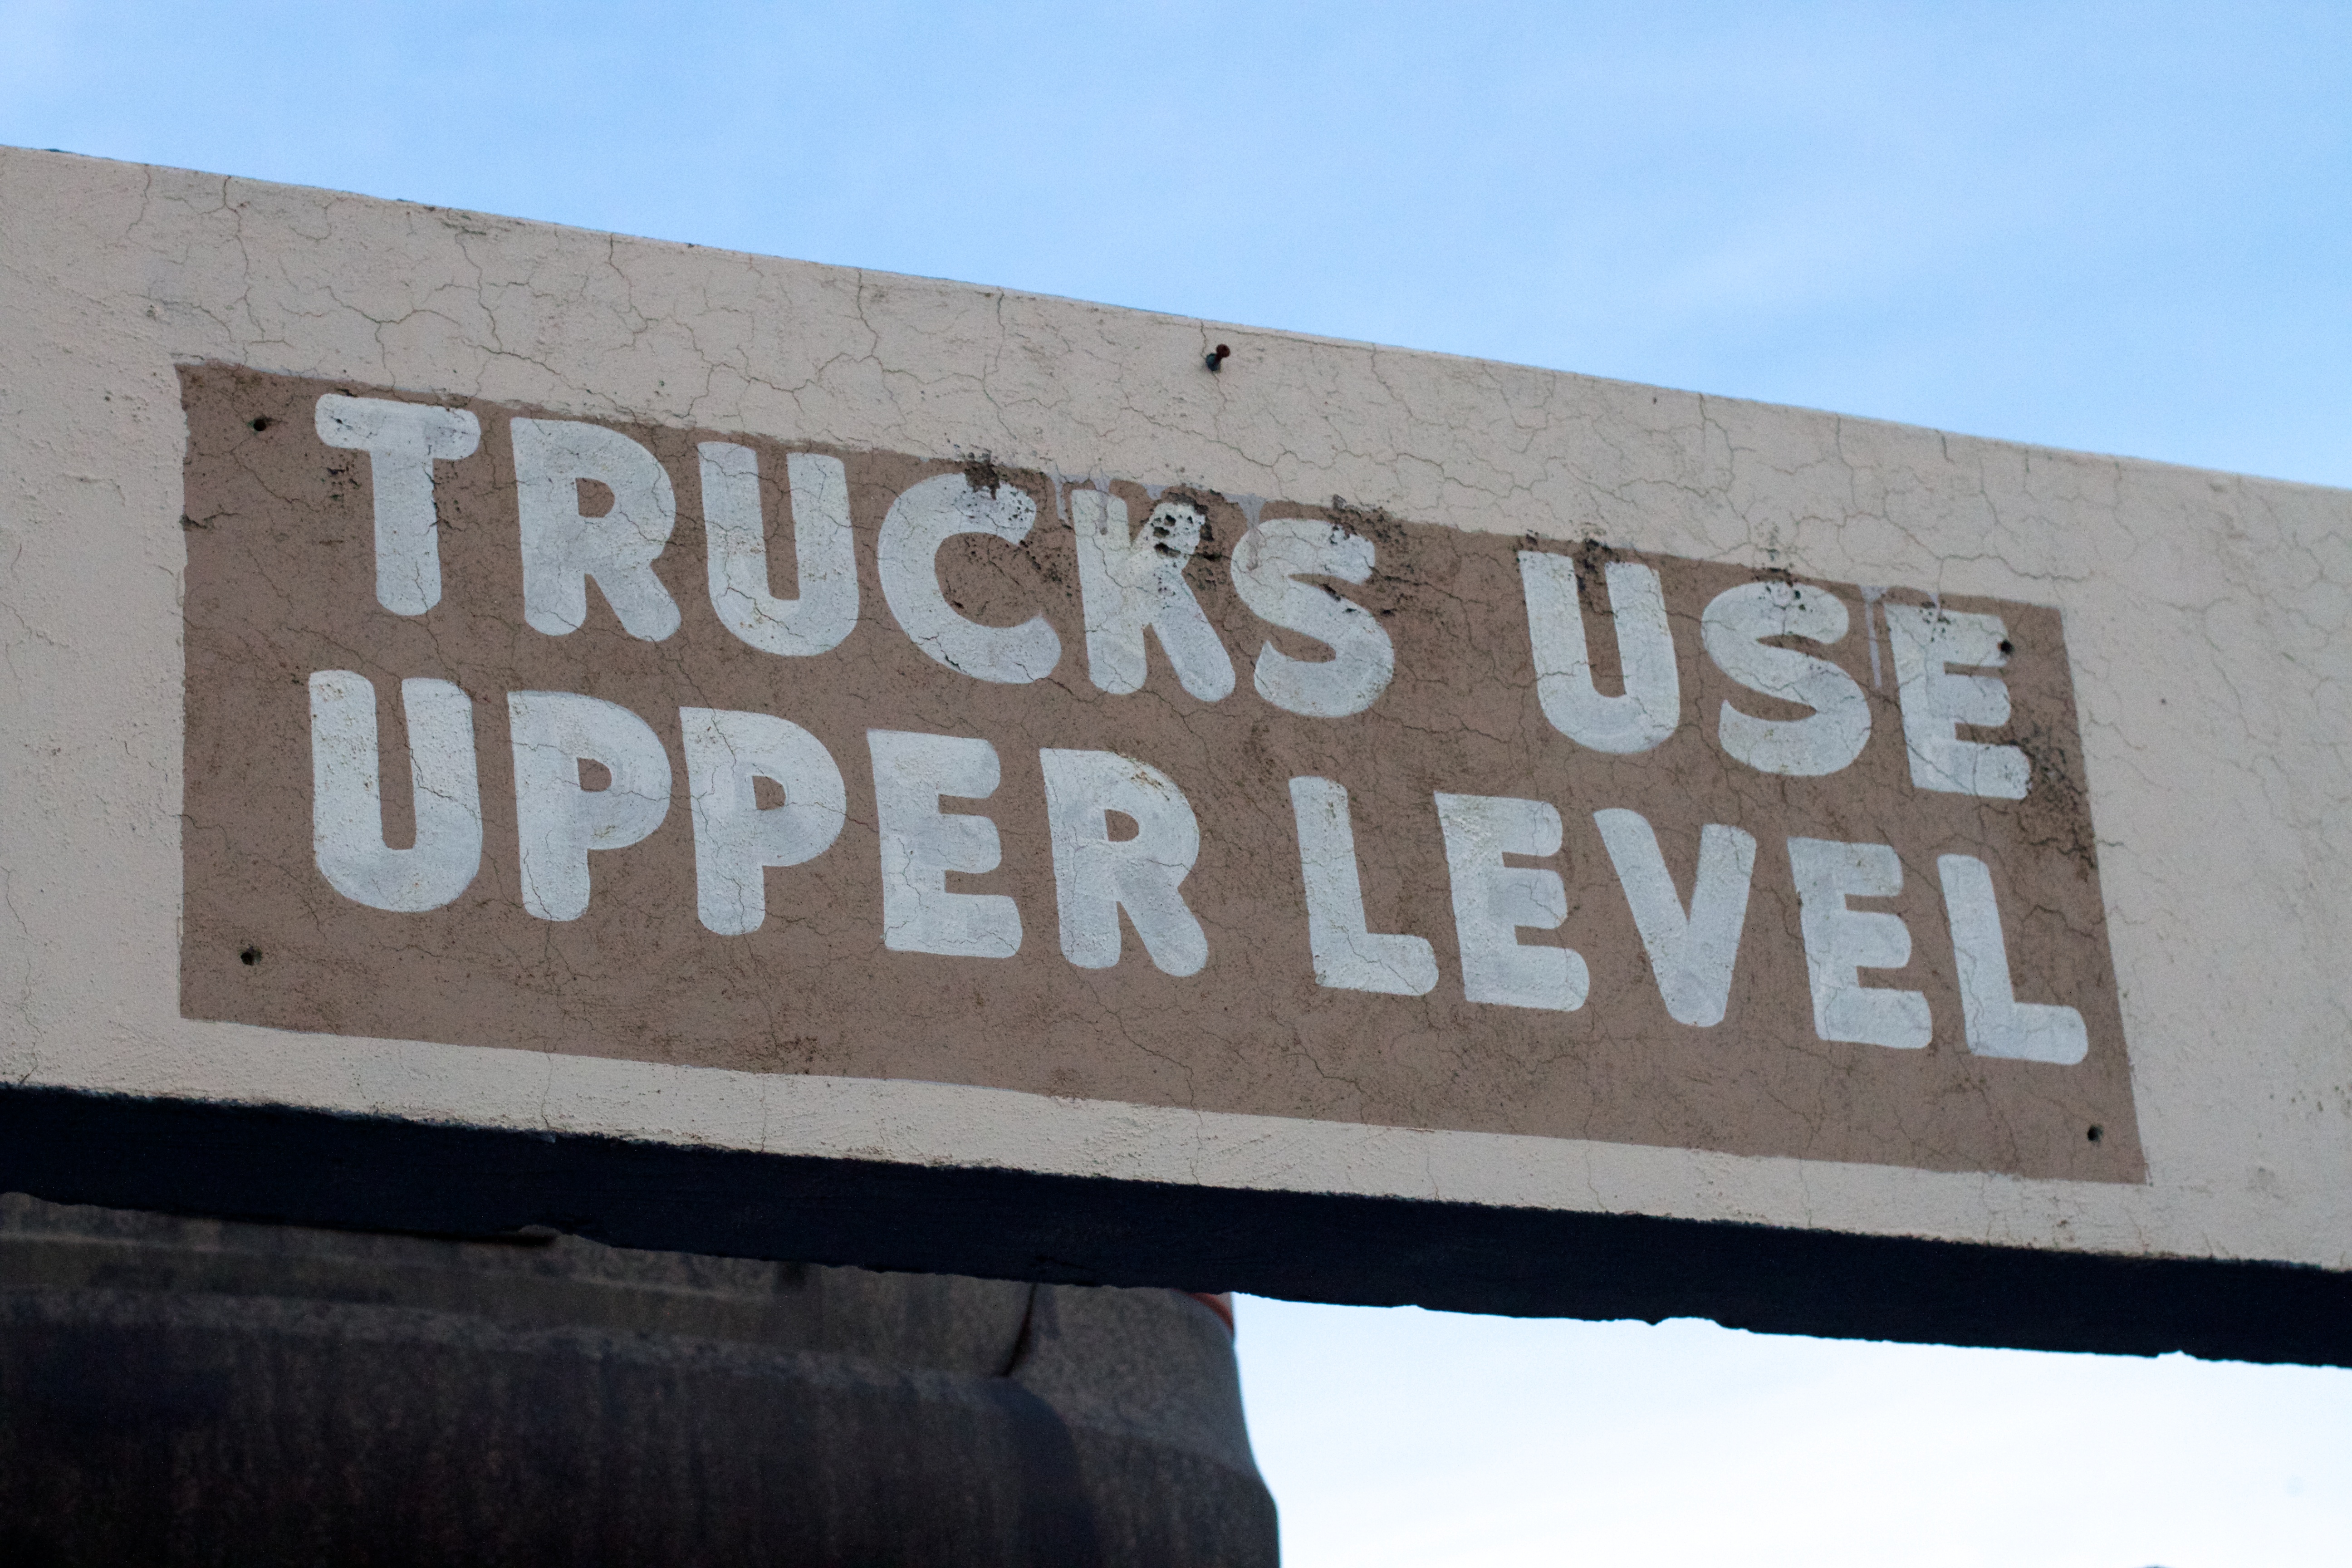
advertising, sign, street sign, signage, lane